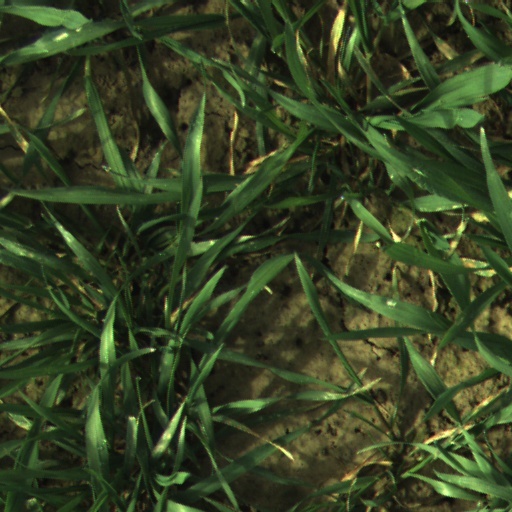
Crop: wheat